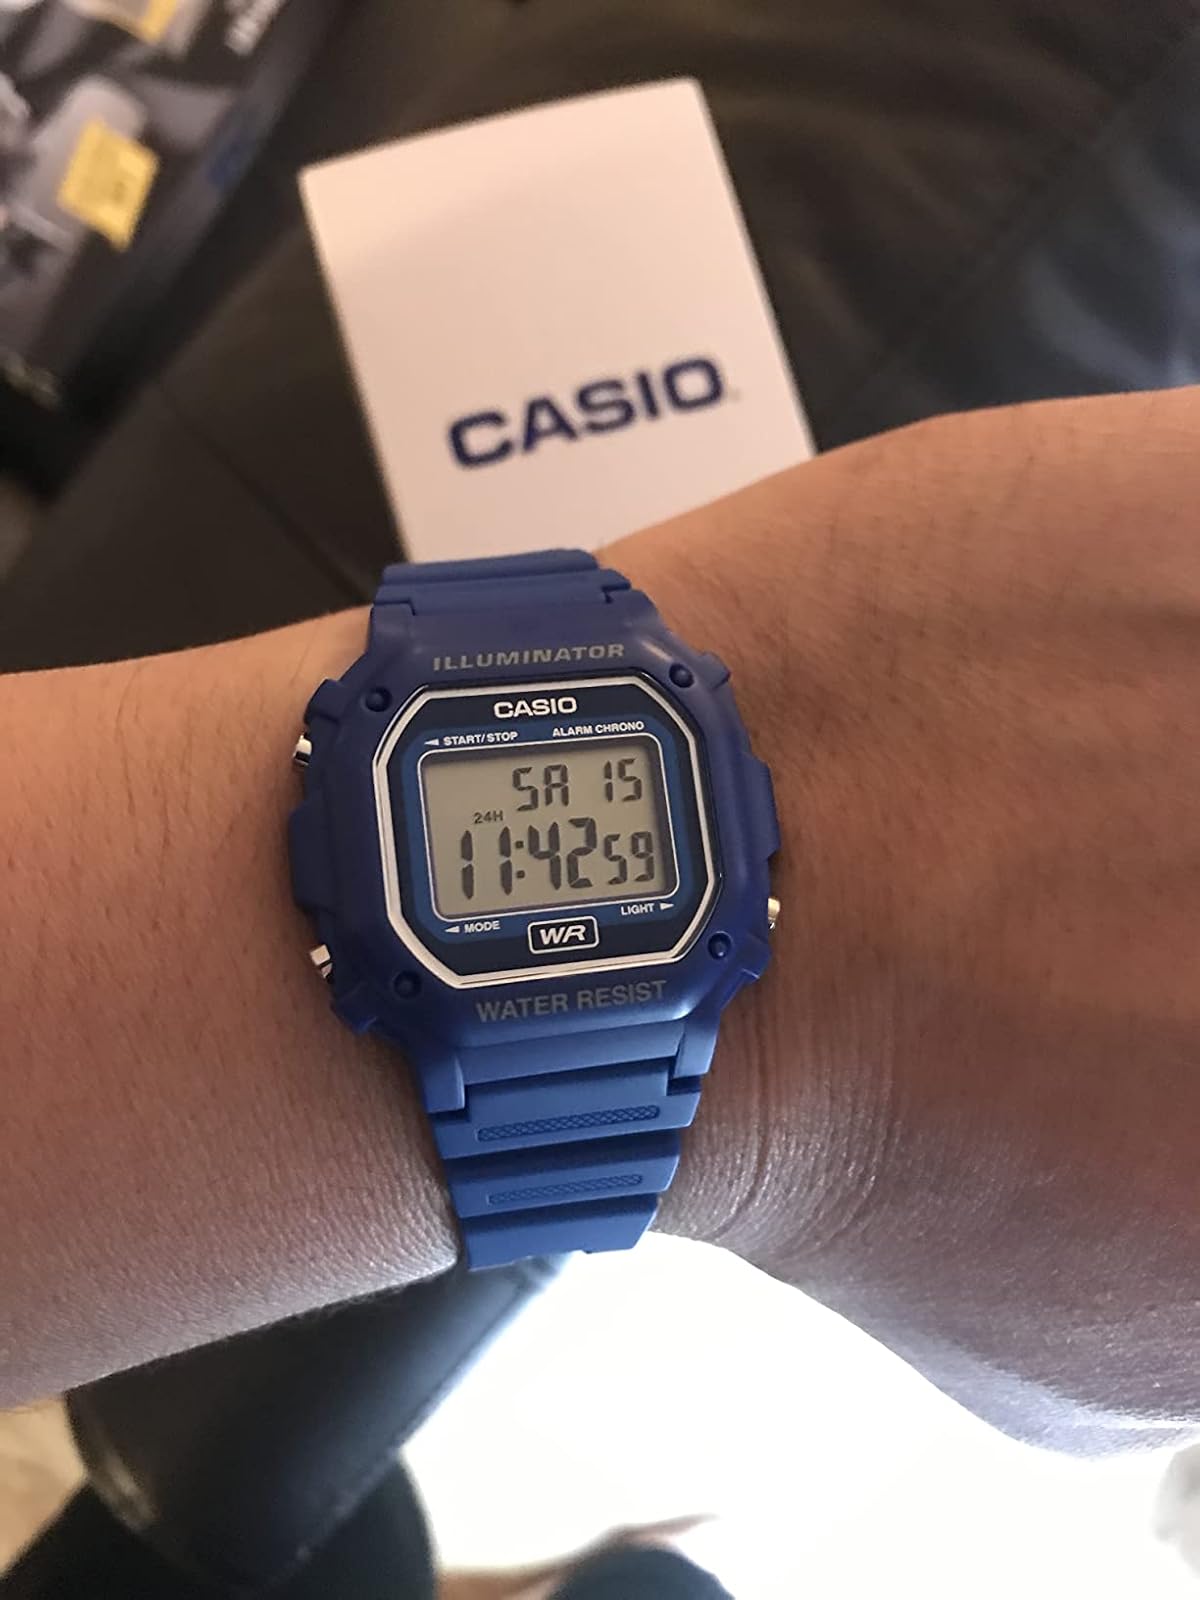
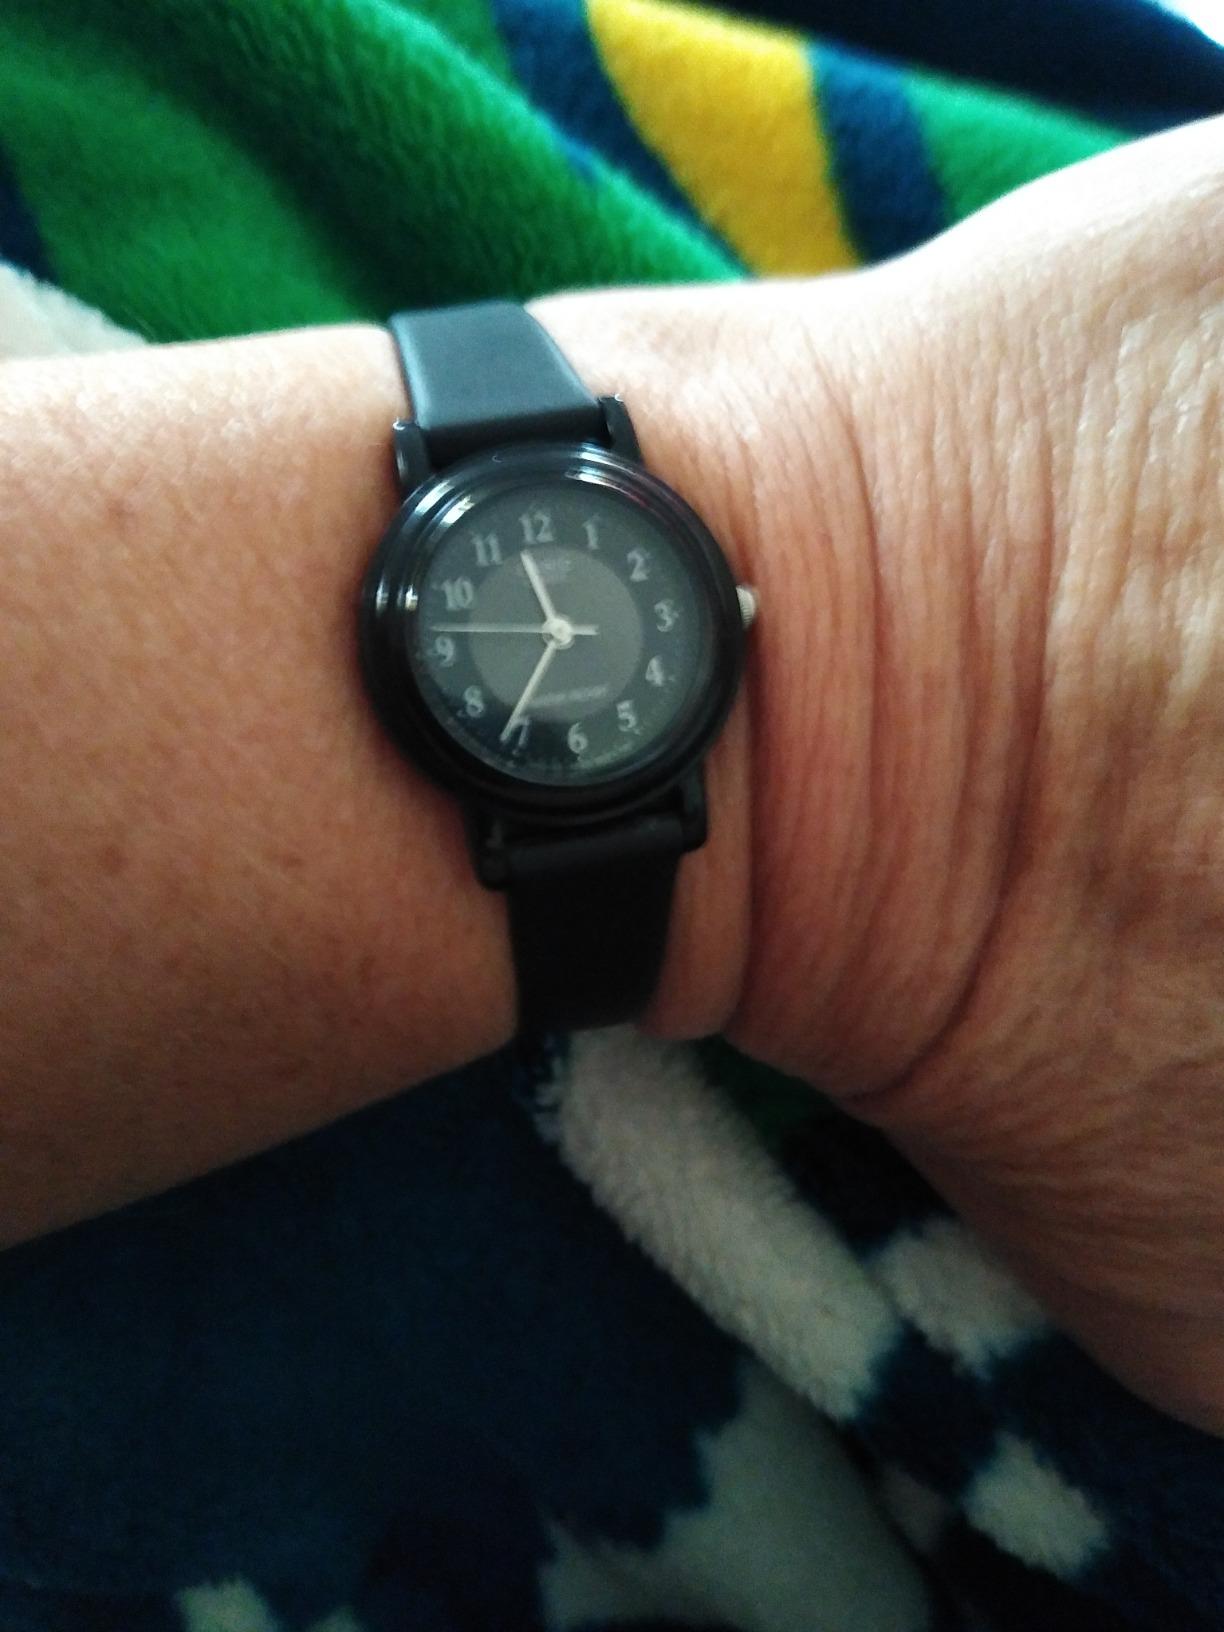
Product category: accessories_watch
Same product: no